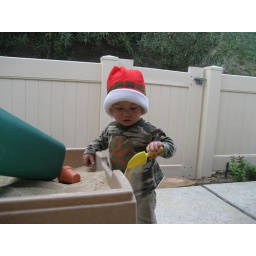
Kane playing in his sandbox at Grama &amp;amp; Grampa's house with his Christmas hat on.